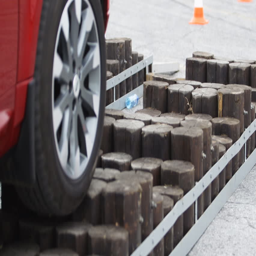
test drive the car on rough terrain